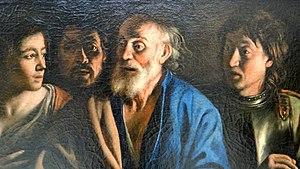
Le Reniement de &gt
Le reniement de Pierre est un épisode de la Passion du Christ.
Antoine, Louis et Mathieu Le Nain sont trois frères peintres français du début du XVIIᵉ siècle.
Un trésor national est, en France, un bien culturel présentant un intérêt majeur pour le patrimoine français du point de vue de l'art, de l'histoire ou de l'archéologie. Il est officiellement désigné ainsi lorsque ce bien a fait l'objet d'un refus de certificat d'exportation qui empêche temporairement sa sortie du territoire national.